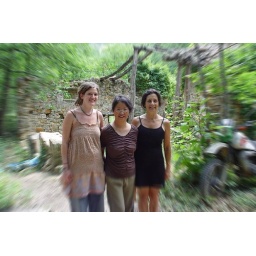
Ann, a British woman in black, raised her three children in a cottage in mountain with no running water.